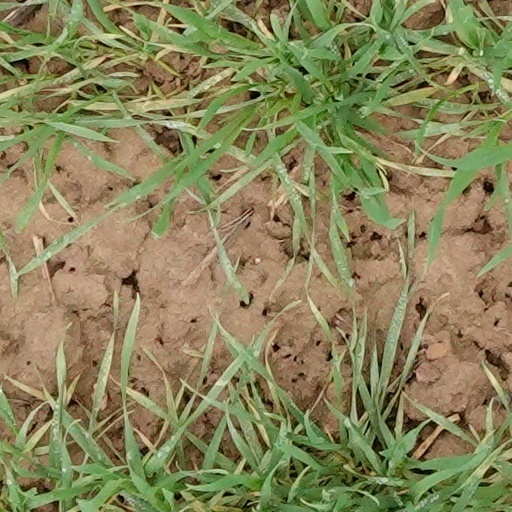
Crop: wheat